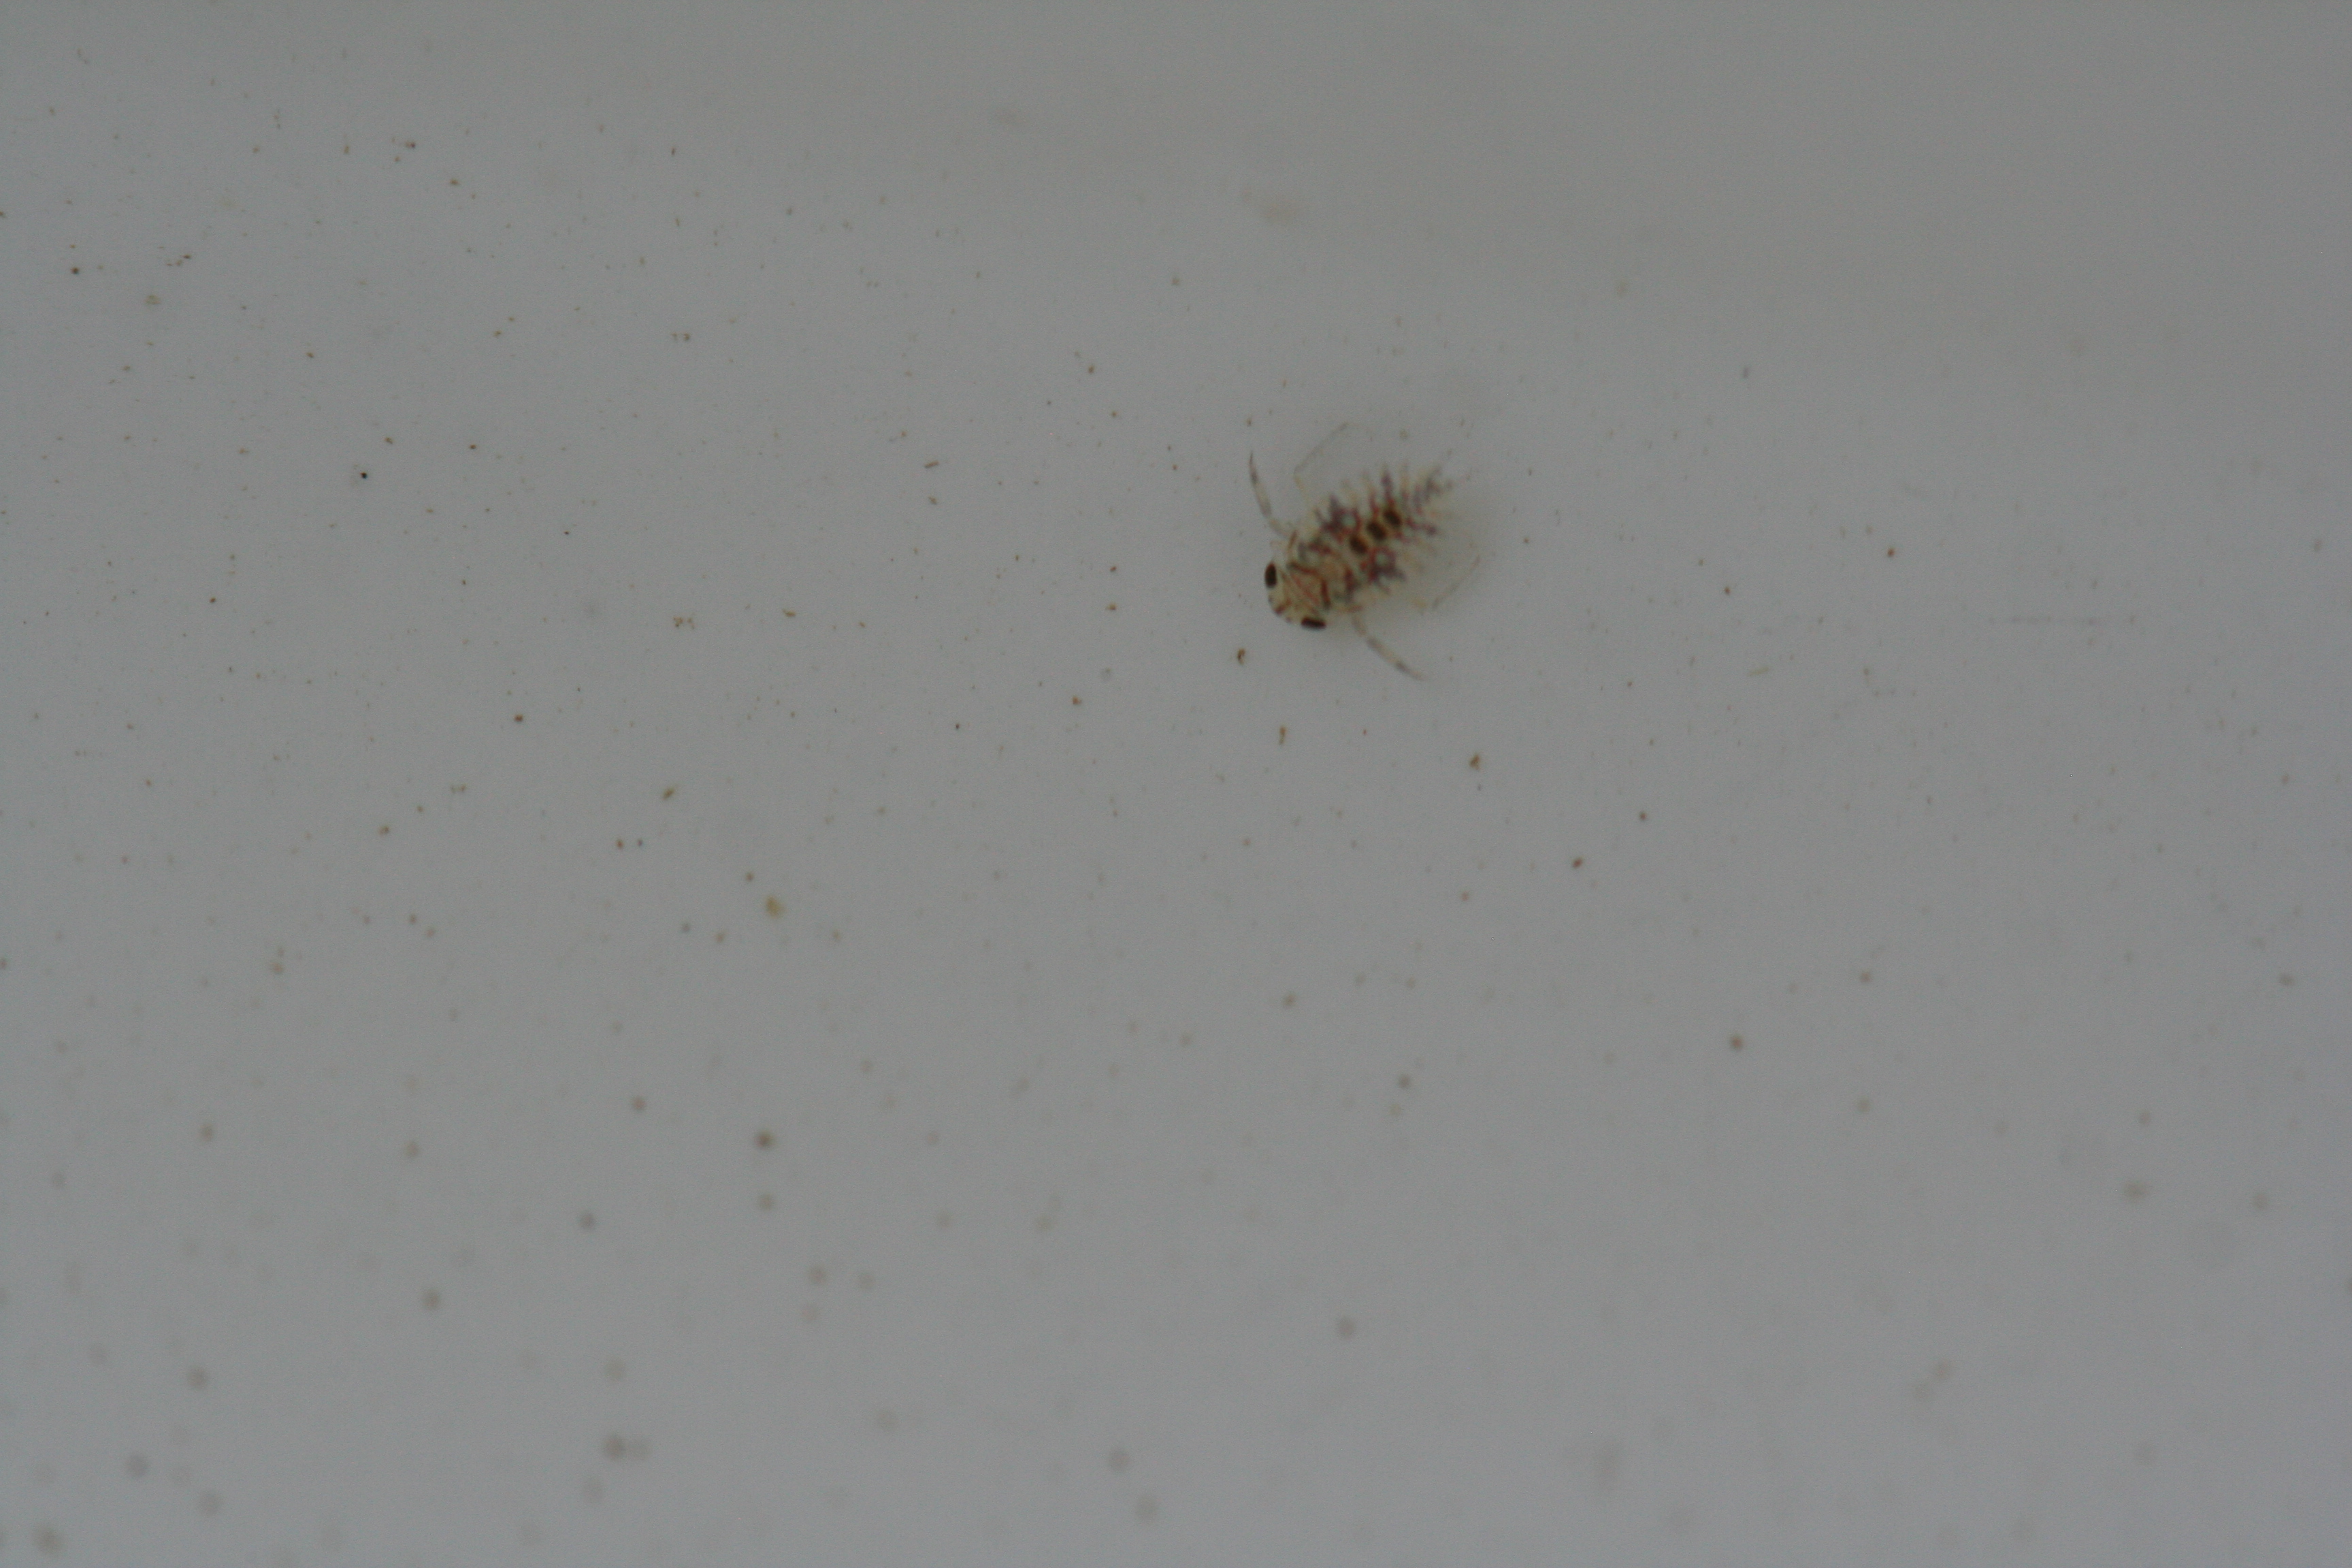
Macroinvertebrate group: bugs_and_beetles